Water wheel

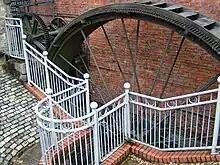
The suspension wheel with rim-gearing at the Portland Basin Canal Warehouse

Cistercian monasteries, in particular, made extensive use of water wheels to power watermills of many kinds. An early example of a very large water wheel is the still extant wheel at the early 13th century Real Monasterio de Nuestra Senora de Rueda, a Cistercian monastery in the Aragon region of Spain. Grist mills (for grain) were undoubtedly the most common, but there were also sawmills, fulling mills and mills to fulfil many other labour-intensive tasks. The water wheel remained competitive with the steam engine well into the Industrial Revolution. At around the 8th to 10th century, a number of irrigation technologies were brought into Spain and thus introduced to Europe. One of those technologies is the Noria, which is basically a wheel fitted with buckets on the peripherals for lifting water. It is similar to the undershot water wheel mentioned later in this article. It allowed peasants to power watermills more efficiently. According to Thomas Glick's book, "Irrigation and Society in Medieval Valencia", the Noria probably originated from somewhere in Persia. It has been used for centuries before the technology was brought into Spain by Arabs who had adopted it from the Romans. Thus the distribution of the Noria in the Iberian peninsula "conforms to the area of stabilized Islamic settlement".